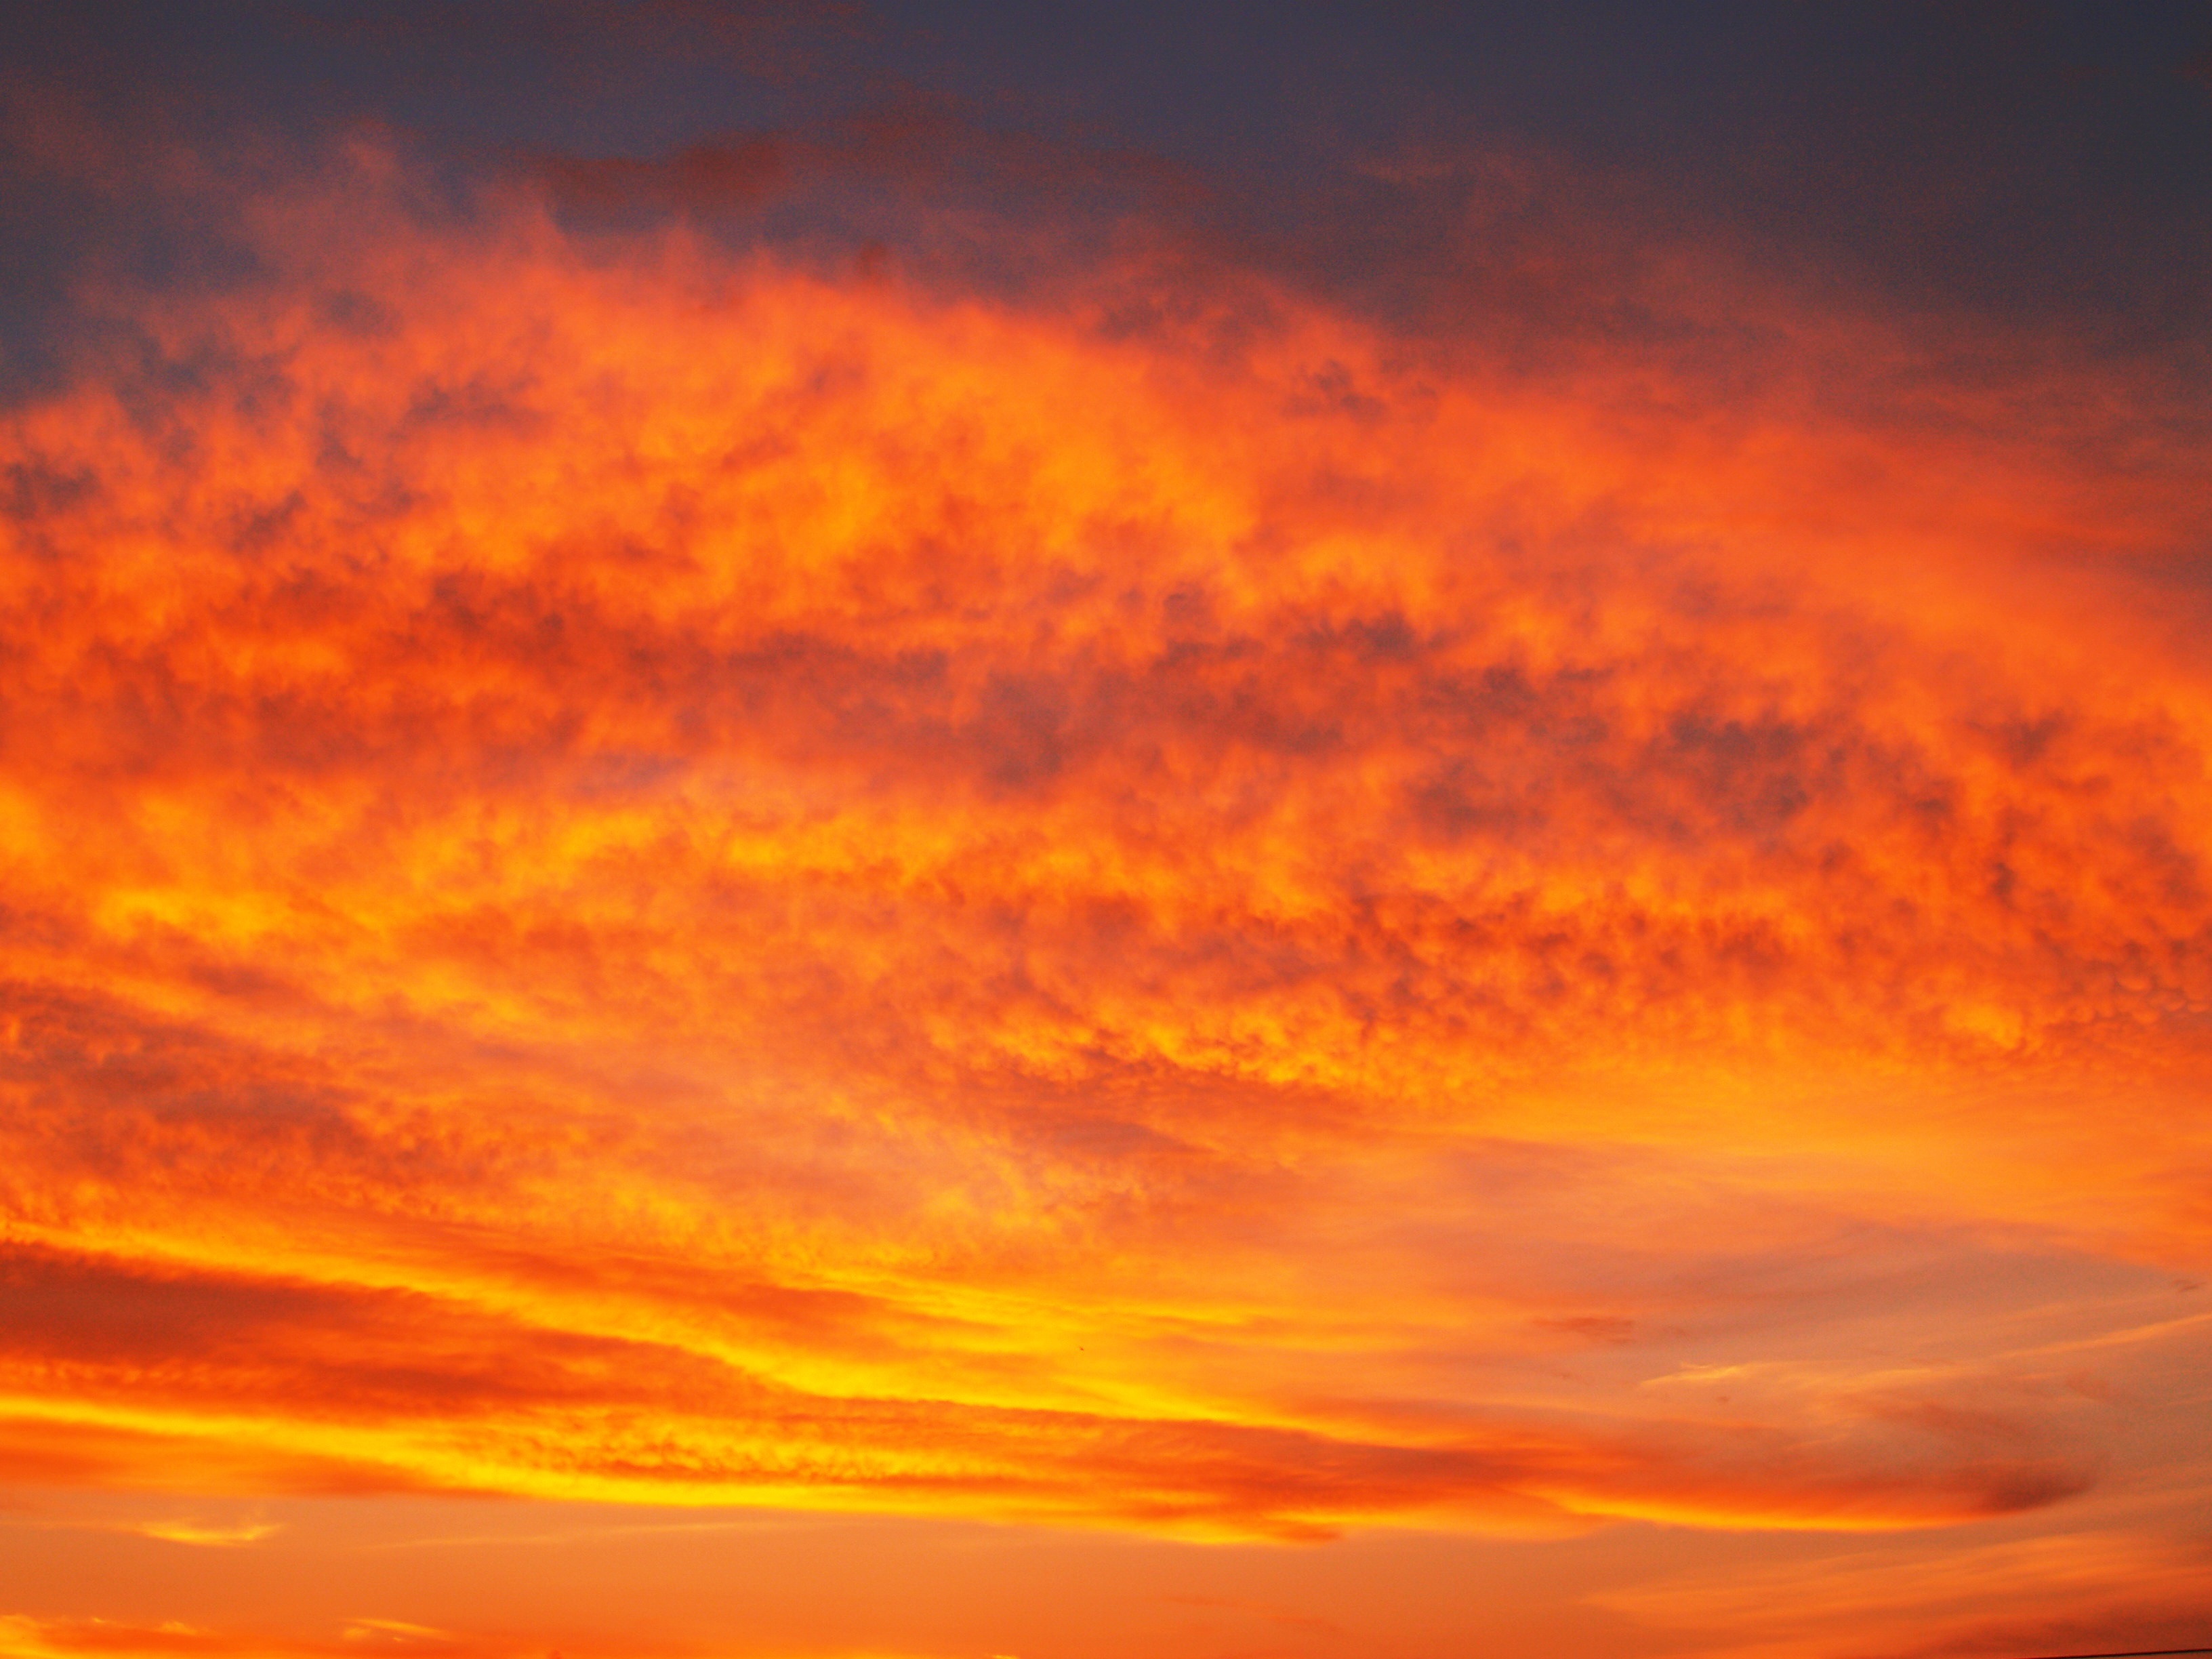
nature, horizon, light, abstract, cloud, sky, sun, sunrise, sunset, night, sunlight, morning, view, wind, dawn, atmosphere, smoke, summer, dark, dusk, idyllic, evening, twilight, orange, pattern, red, fluffy, heaven, color, space, weather, storm, cumulus, overcast, yellow, heat, cloudscape, majestic, outdoors, background, gold, bright, climate, beauty, horizontal, beautiful, day, scene, dramatic, stratosphere, colored, vibrant, sunbeam, meteorology, afterglow, meteorological phenomenon, descriptive, red sky at morning